Socompa

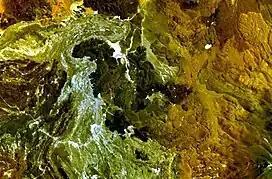
El Negrillar volcano just north of Socompa; the white area to the right is part of the Socompa landslide deposit

Socompa forms a northeast-trending alignment with neighbouring volcanoes such as Pular and Pajonales, which reach elevations of about ; Socompa is their youngest member. The presence of two calderas southeast and east of Socompa has been inferred. Monogenetic volcanoes were active in the area as well during the Pliocene and Quaternary and generated lava flows. One of these centres is El Negrillar just north of the collapse deposit, which was active during the Pleistocene and issued andesite-basaltic andesite lavas unlike the eruption products of Socompa itself.